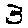
Label: 3